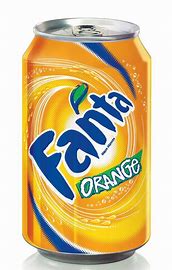
Label: metal